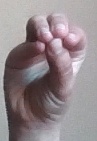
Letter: ha